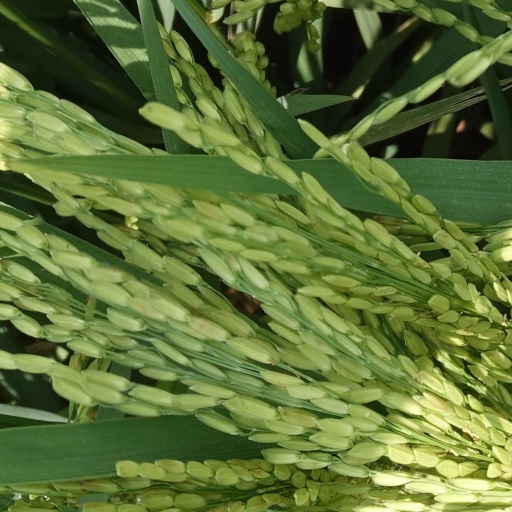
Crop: rice